Airlines (video game)

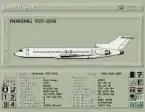

In October 2002, Interactivison released "Airlines 2" with 110 aircraft types, 250 airports with 15 possible regions to start with, and more than 300 routes.